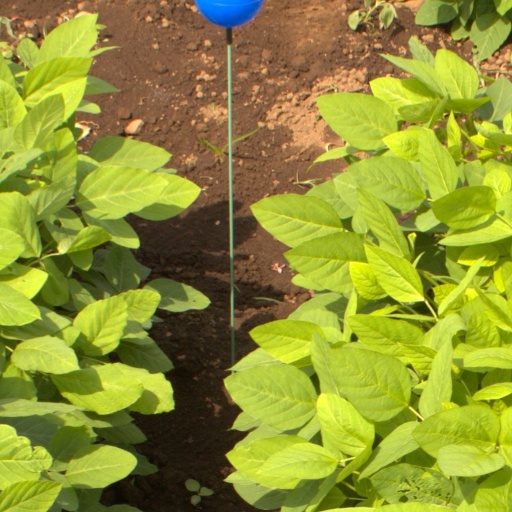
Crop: soybean